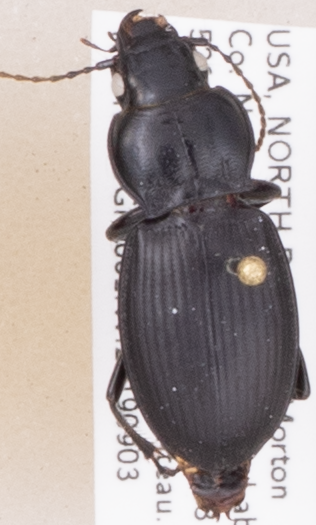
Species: Cyclotrachelus torvus
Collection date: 2019-09-03
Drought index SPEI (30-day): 0.946
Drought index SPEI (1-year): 1.01
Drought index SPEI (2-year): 0.866